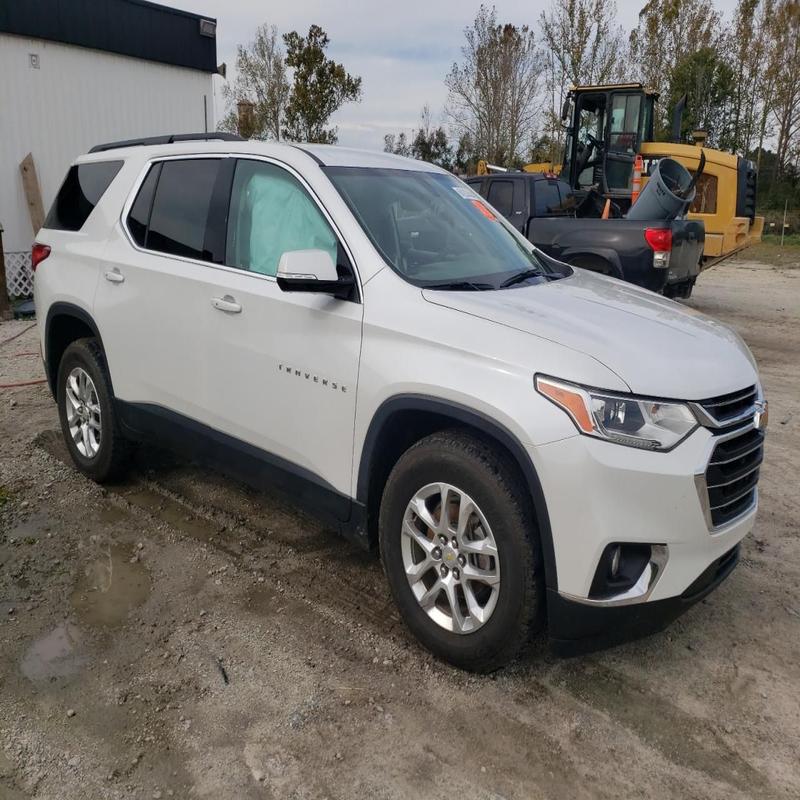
Aucun dommage détecté.
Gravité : aucun